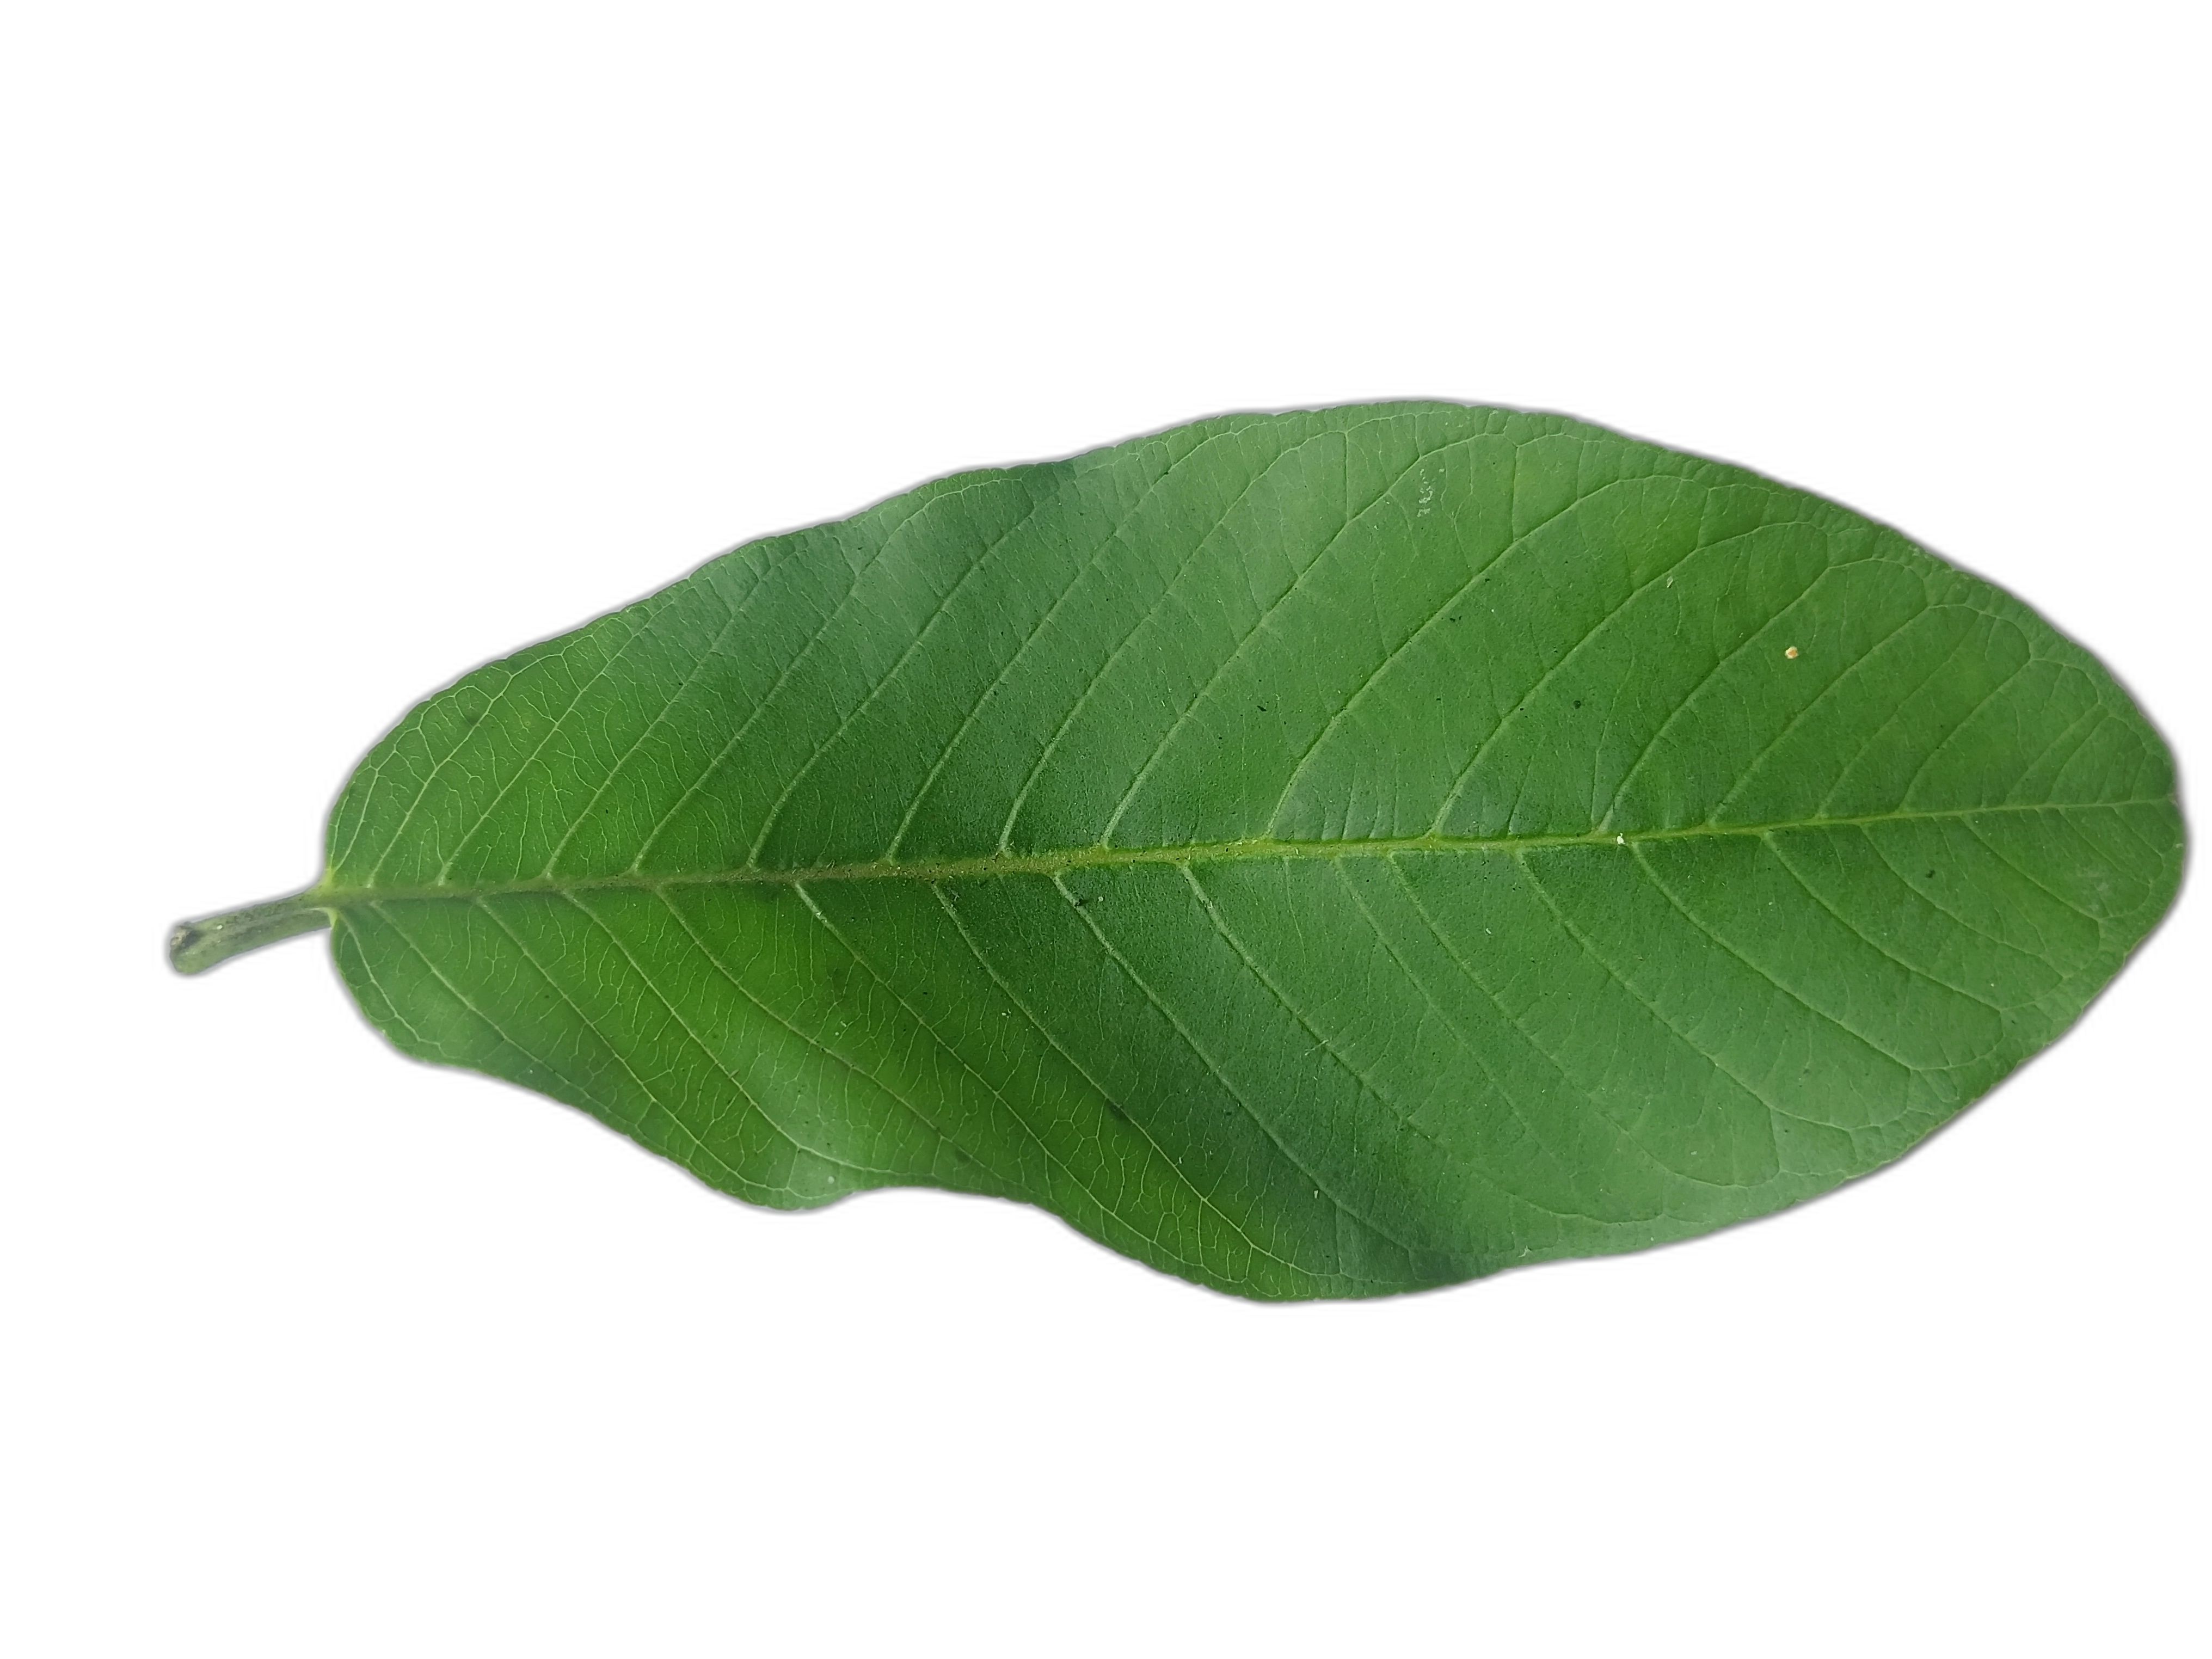
Plant part: leaf
Disease: Healthy